Kundika Upanishad

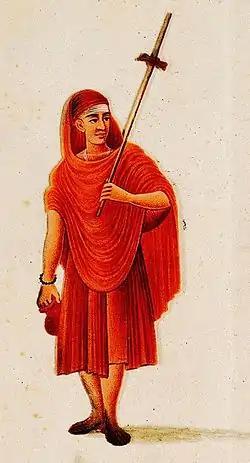
A sannyasi

The "Kundika Upanishad" asserts in chapter 4, that the Yoga (union) of knowledge occurs in mind, in the mind is perceived space, from space comes wind, from wind comes light, from the light rain the waters, from waters originated the earth, from earth came plants and food, from food is created semen, and from semen originates man. The one who studies, meditates and understands the origins and causes, realizes the Brahman, that which is ageless, immortal, imperishable, indestructible constant.